Frosted (horse)

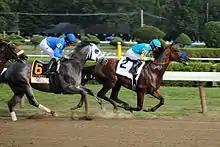
Frosted pressed American Pharoah for much of the 2015 Travers Stakes

In the Travers Stakes, Frosted pressed American Pharoah hard, especially from after the first half-mile, when the pace quickened significantly. The two horses bumped repeatedly around the turn and Frosted took a temporary lead. This change from Frosted's previous stalking style was attributed to a rider change less than an hour before the race, when Jose Lezcano replaced an injured Joel Rosario. The unexpected tactics of Lezcano may have been decisive as neither horse had enough energy left after a fast opening mile to withstand the charge of Keen Ice down the stretch. American Pharoah would finish second with Frosted in third. "We didn't want to engage (American Pharoah) that early but Jose rode him well," said McLaughlin. "We always break well, but just try to sit third to fifth. He took it upon himself to go and engage him early because no one else was there. It was unfortunate for us and maybe for American Pharoah, too."